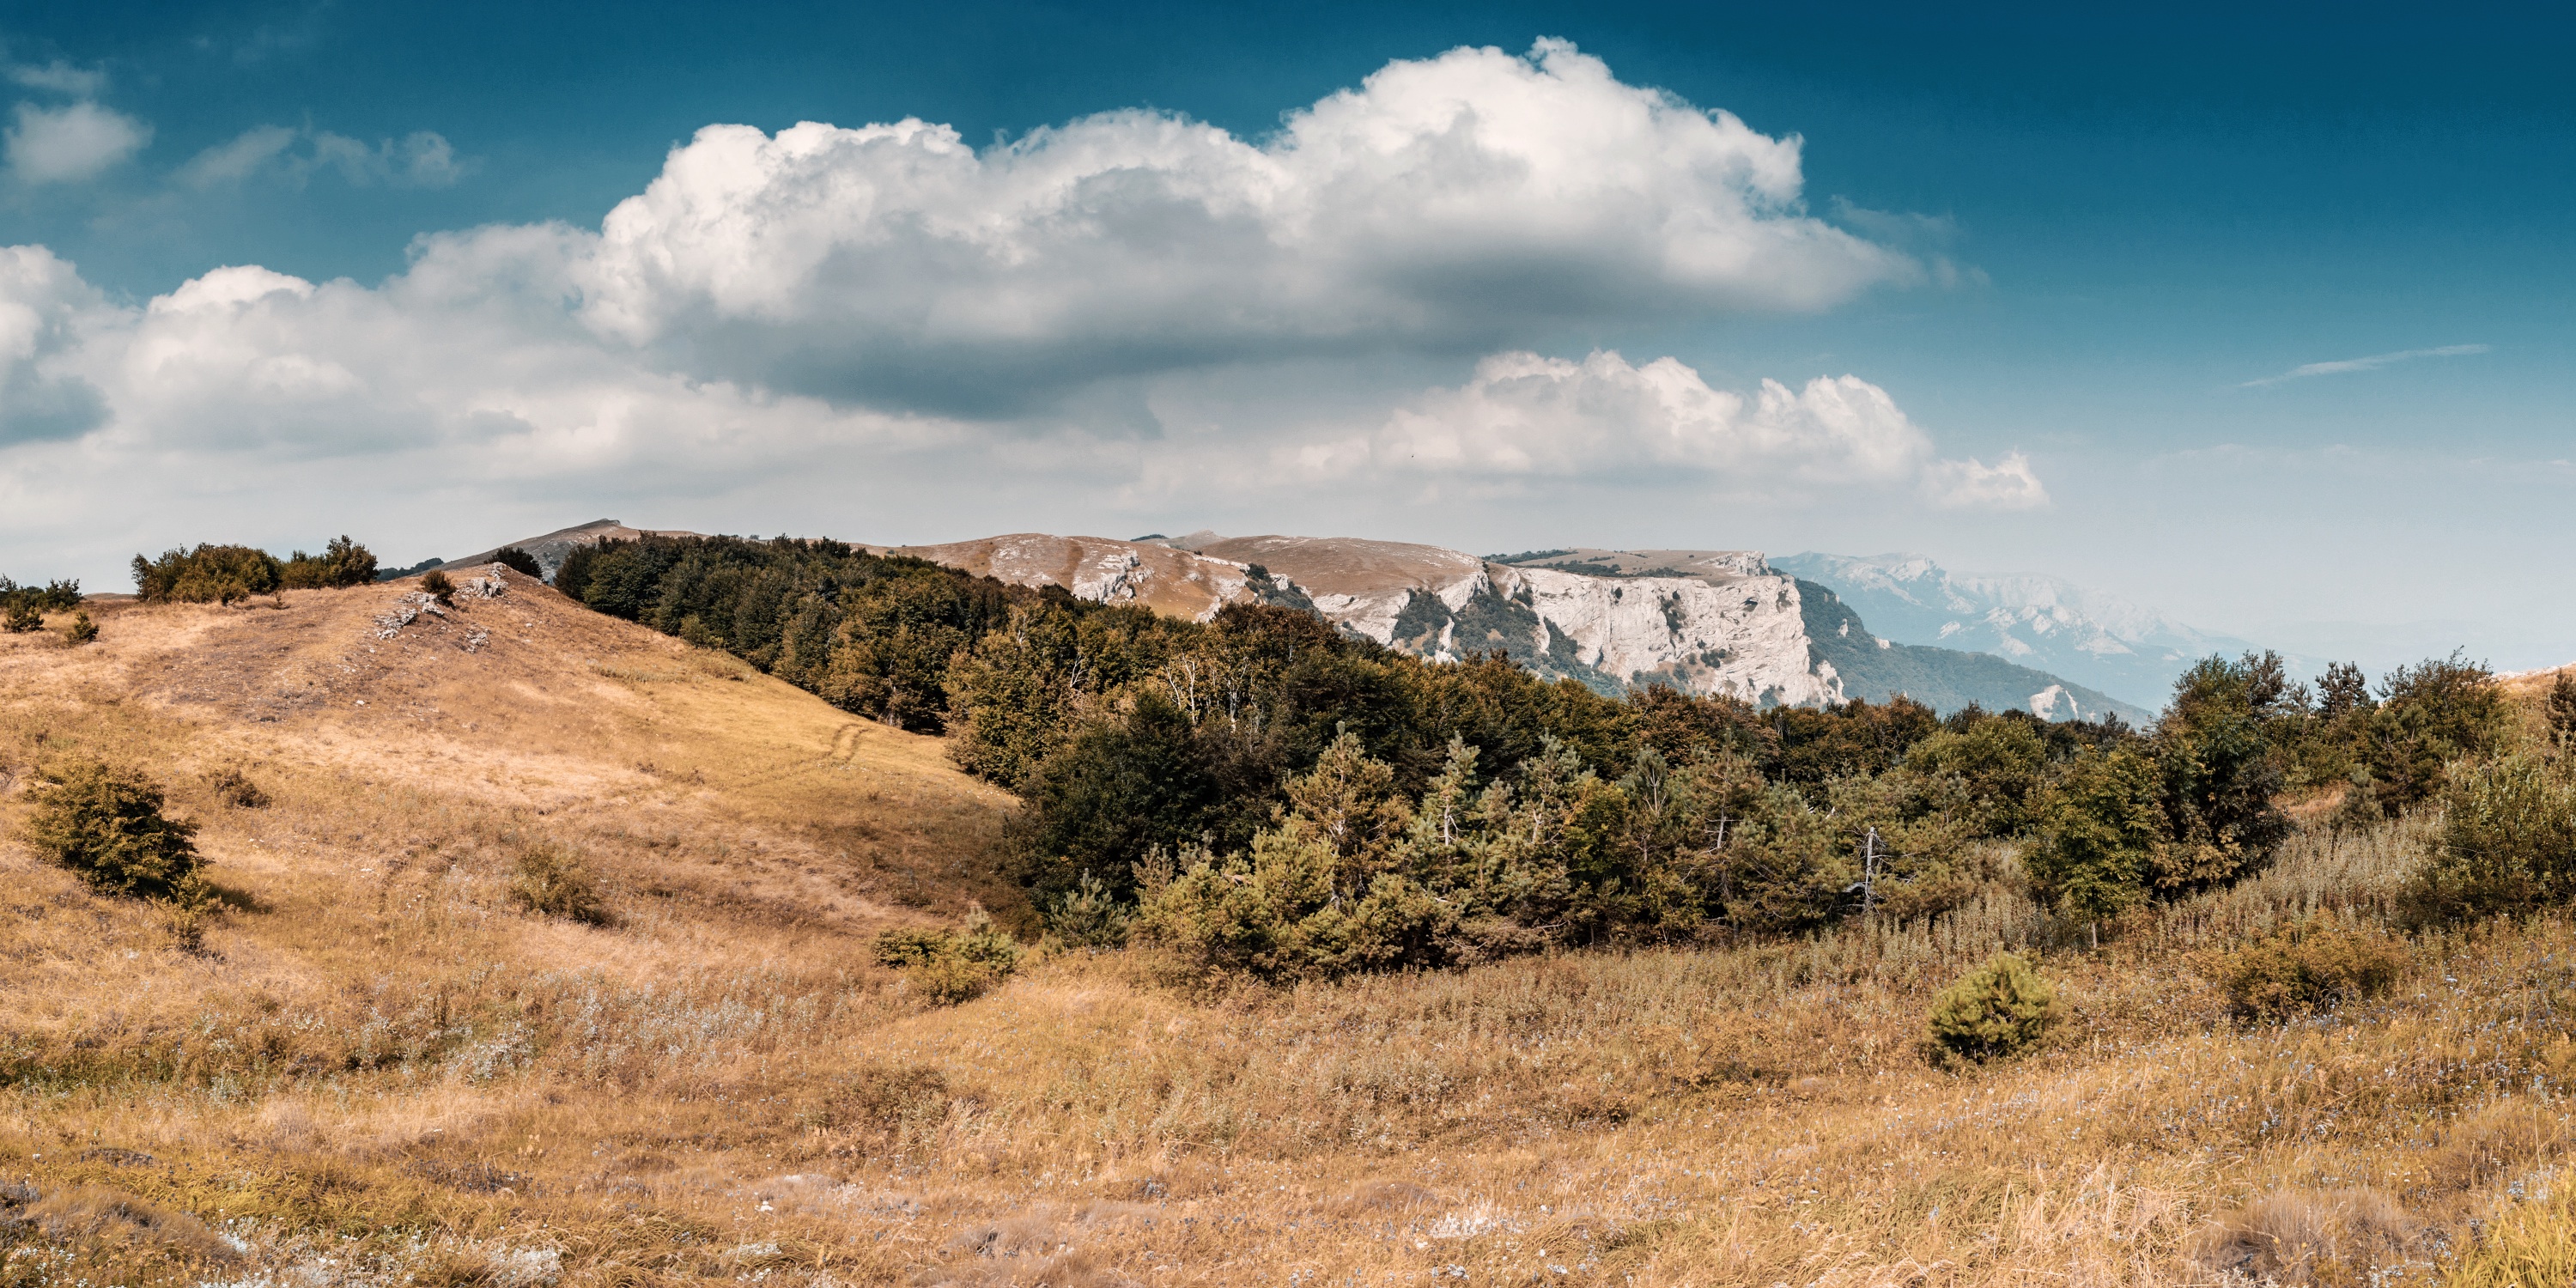
landscape, forest, grass, rock, wilderness, mountain, cloud, prairie, hill, panorama, terrain, national park, savanna, ridge, plain, geology, grassland, badlands, plateau, ecosystem, butte, steppe, rural area, landform, natural environment, geographical feature, mountainous landforms